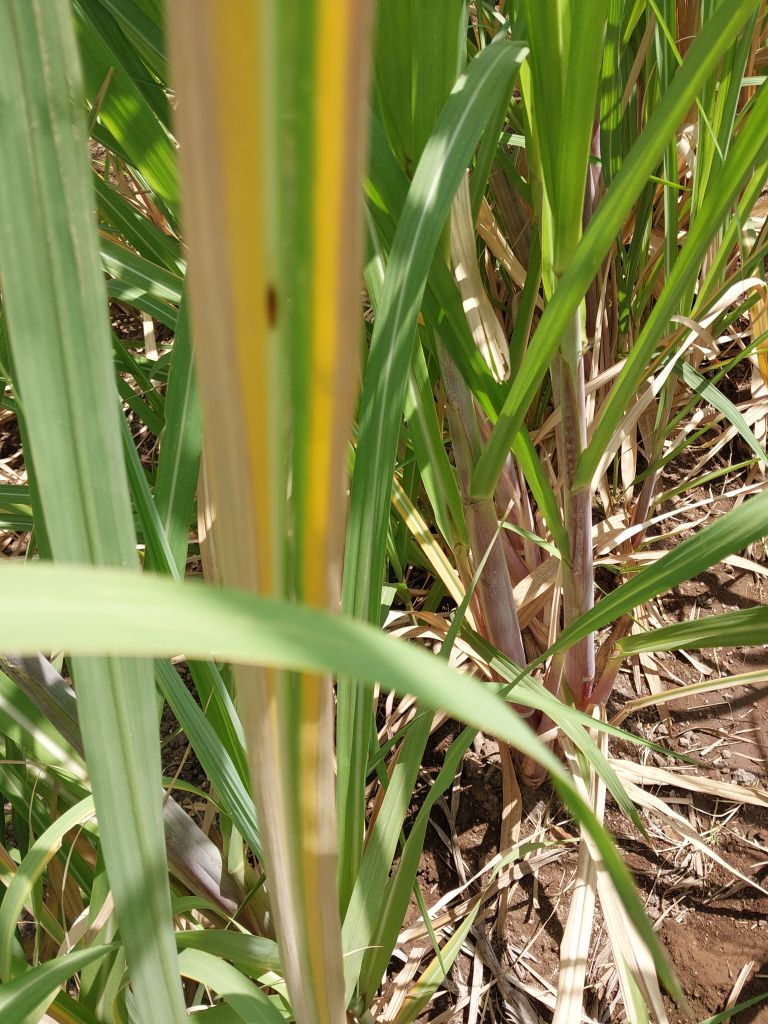
Label: Brown Spot